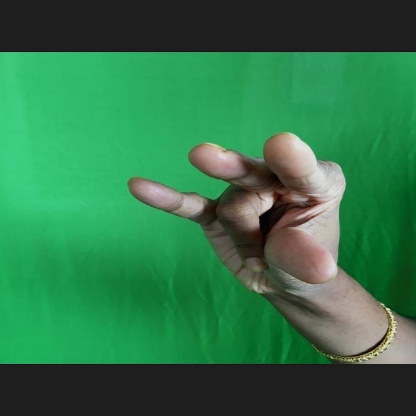
Mudra: Kangulam